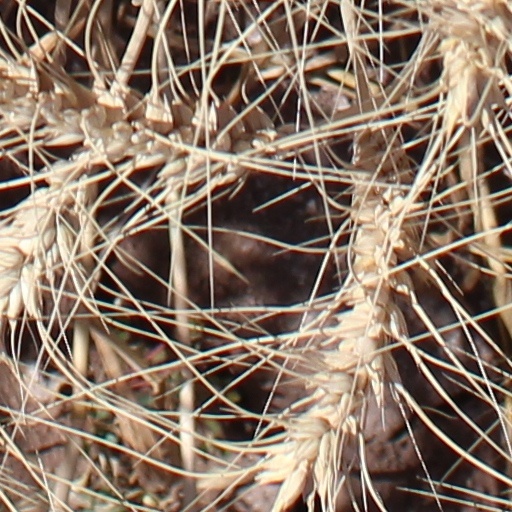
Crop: wheat